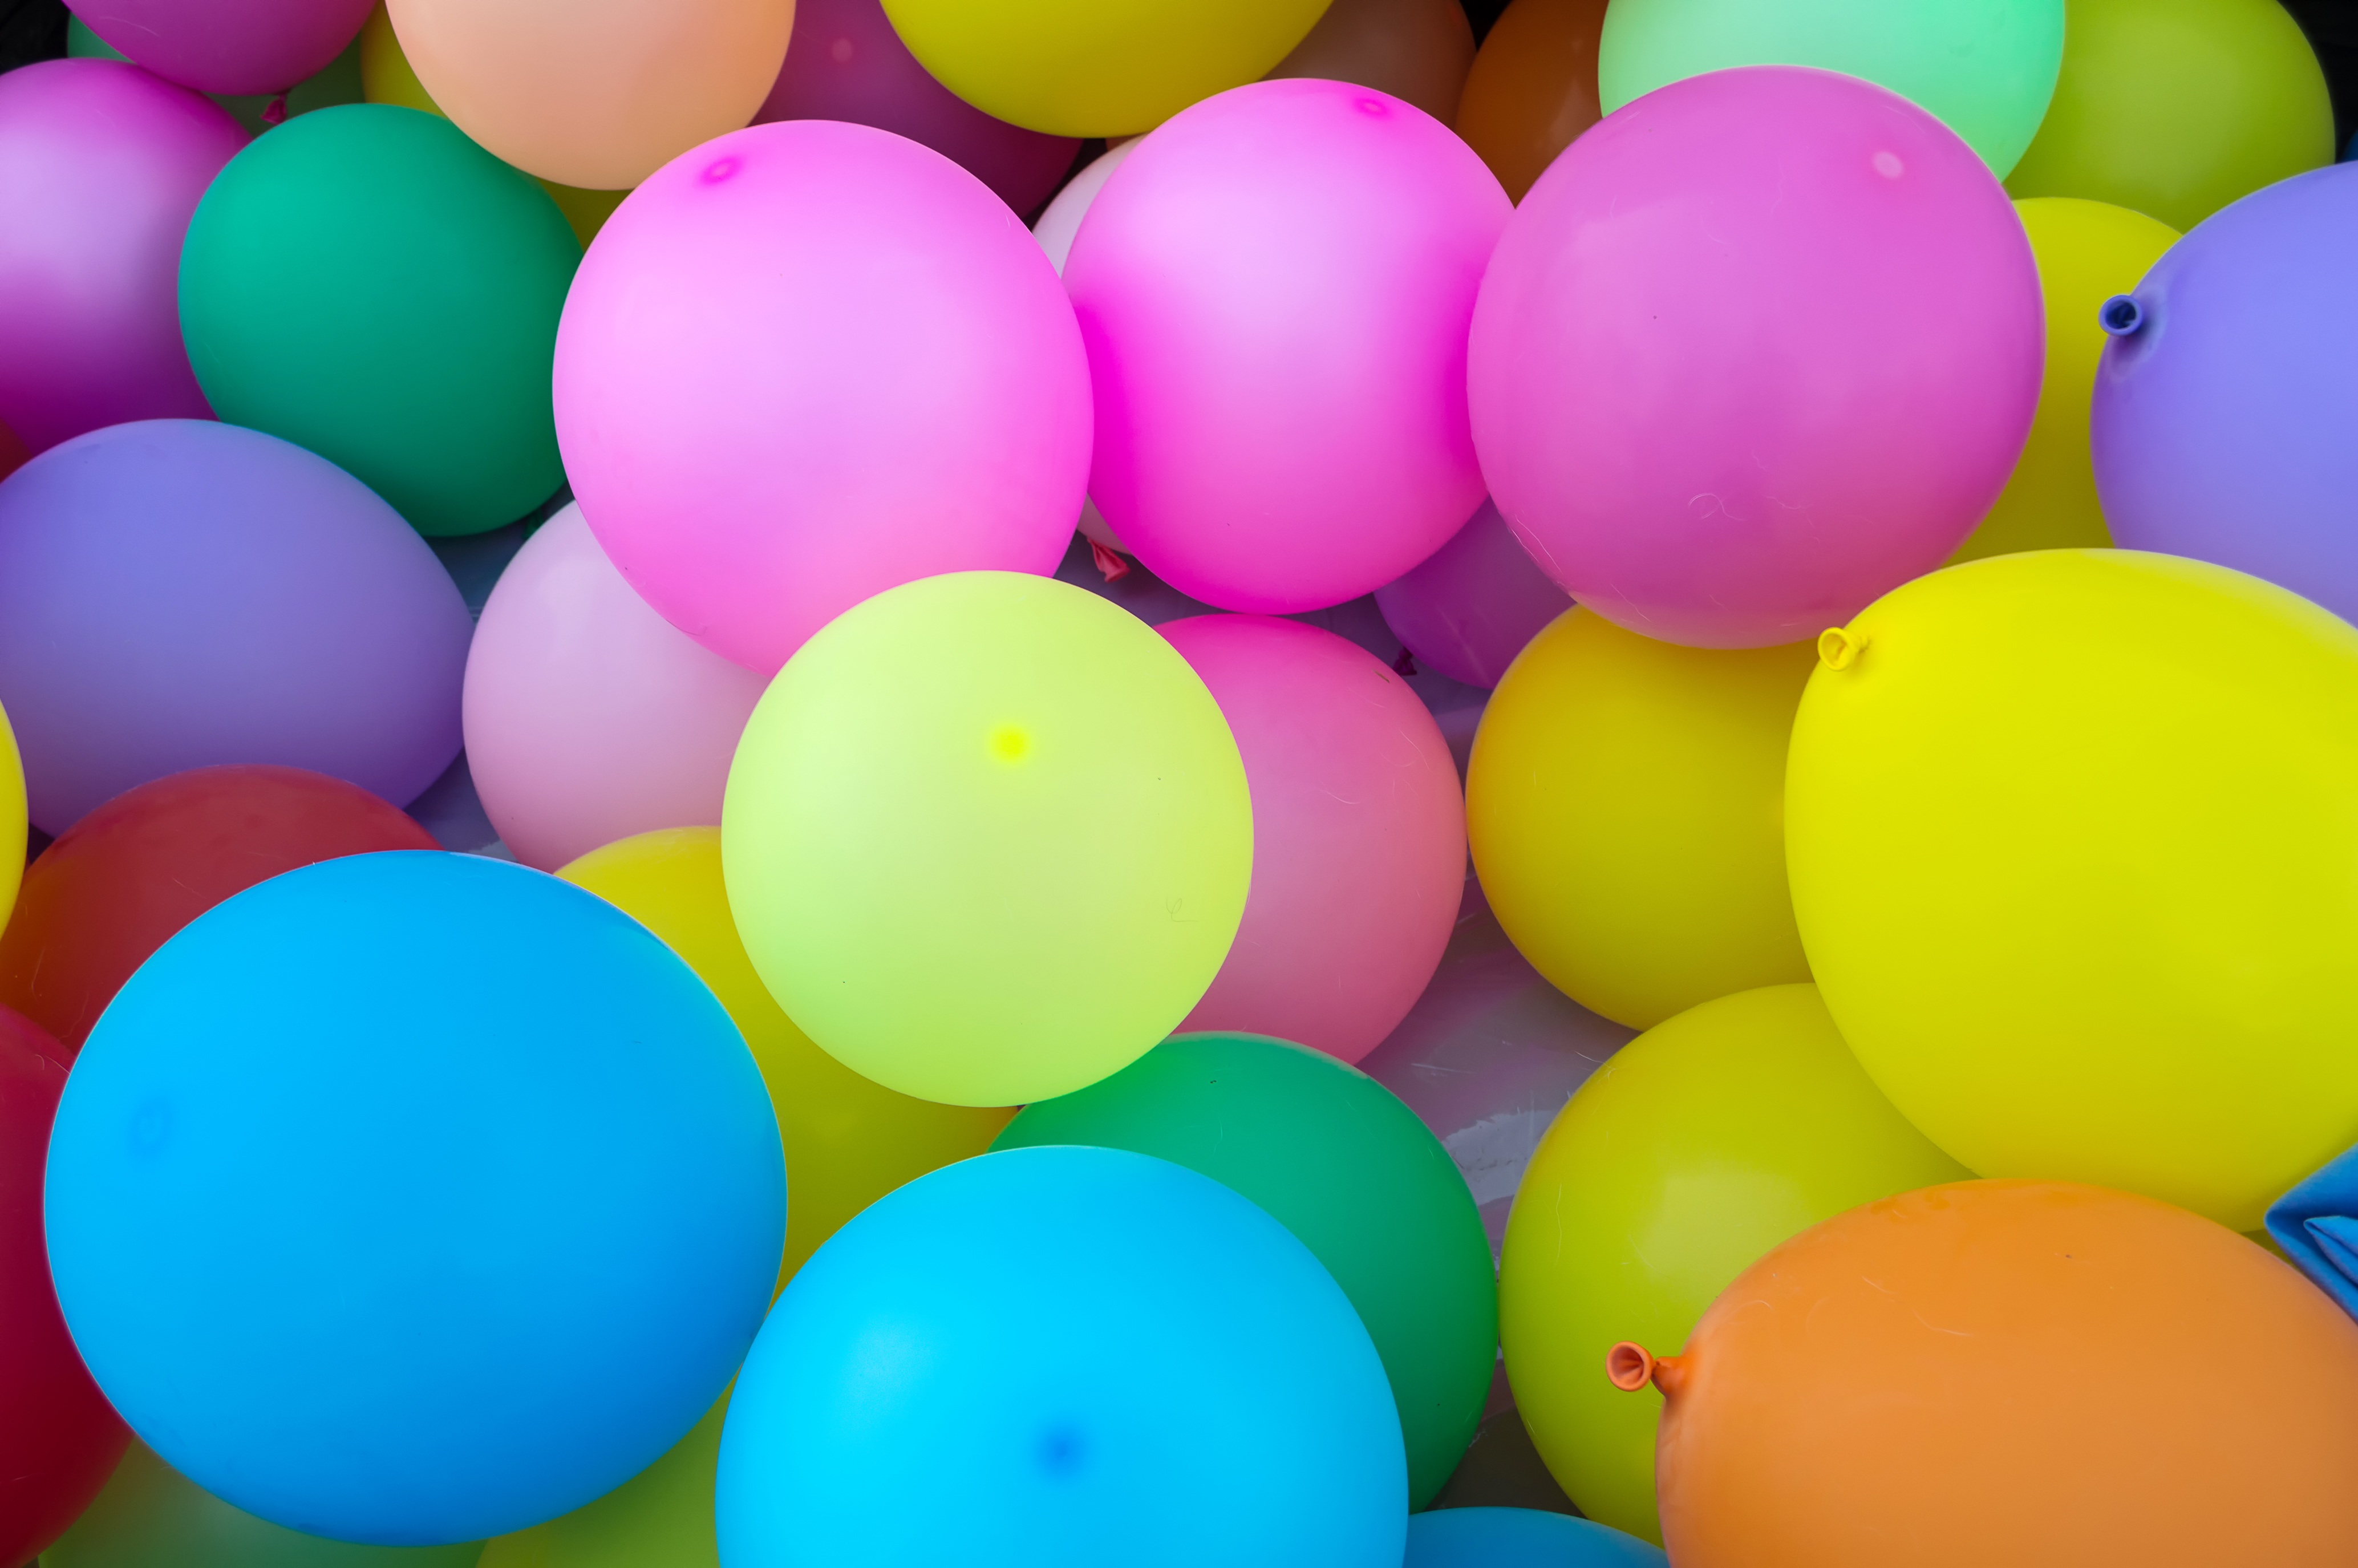
play, balloon, color, toy, circle, children, colors, balloons, party, ball, fiesta, kids party, color balloons, globos de color, office party